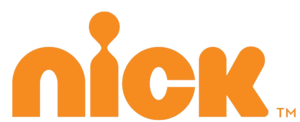
Nickelodeon est une chaîne de télévision payante créée depuis le 20 décembre 1996 appartenant à ViacomCBS International Media Networks Amérique Latine, filiale du groupe Viacom International Media Networks.